Rad Slavin cis. 112 Z.C.B.J. Hall

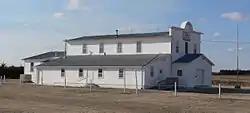

The Rad Slavin cis. 112 Z.C.B.J. Hall, also known as National Hall, is a building in Comstock, Nebraska, United States, that was built in 1909. It was listed on the National Register of Historic Places on November 12, 1992. It historically served as a meeting hall for the Czech community.